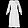
Label: Dress